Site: brandenburg
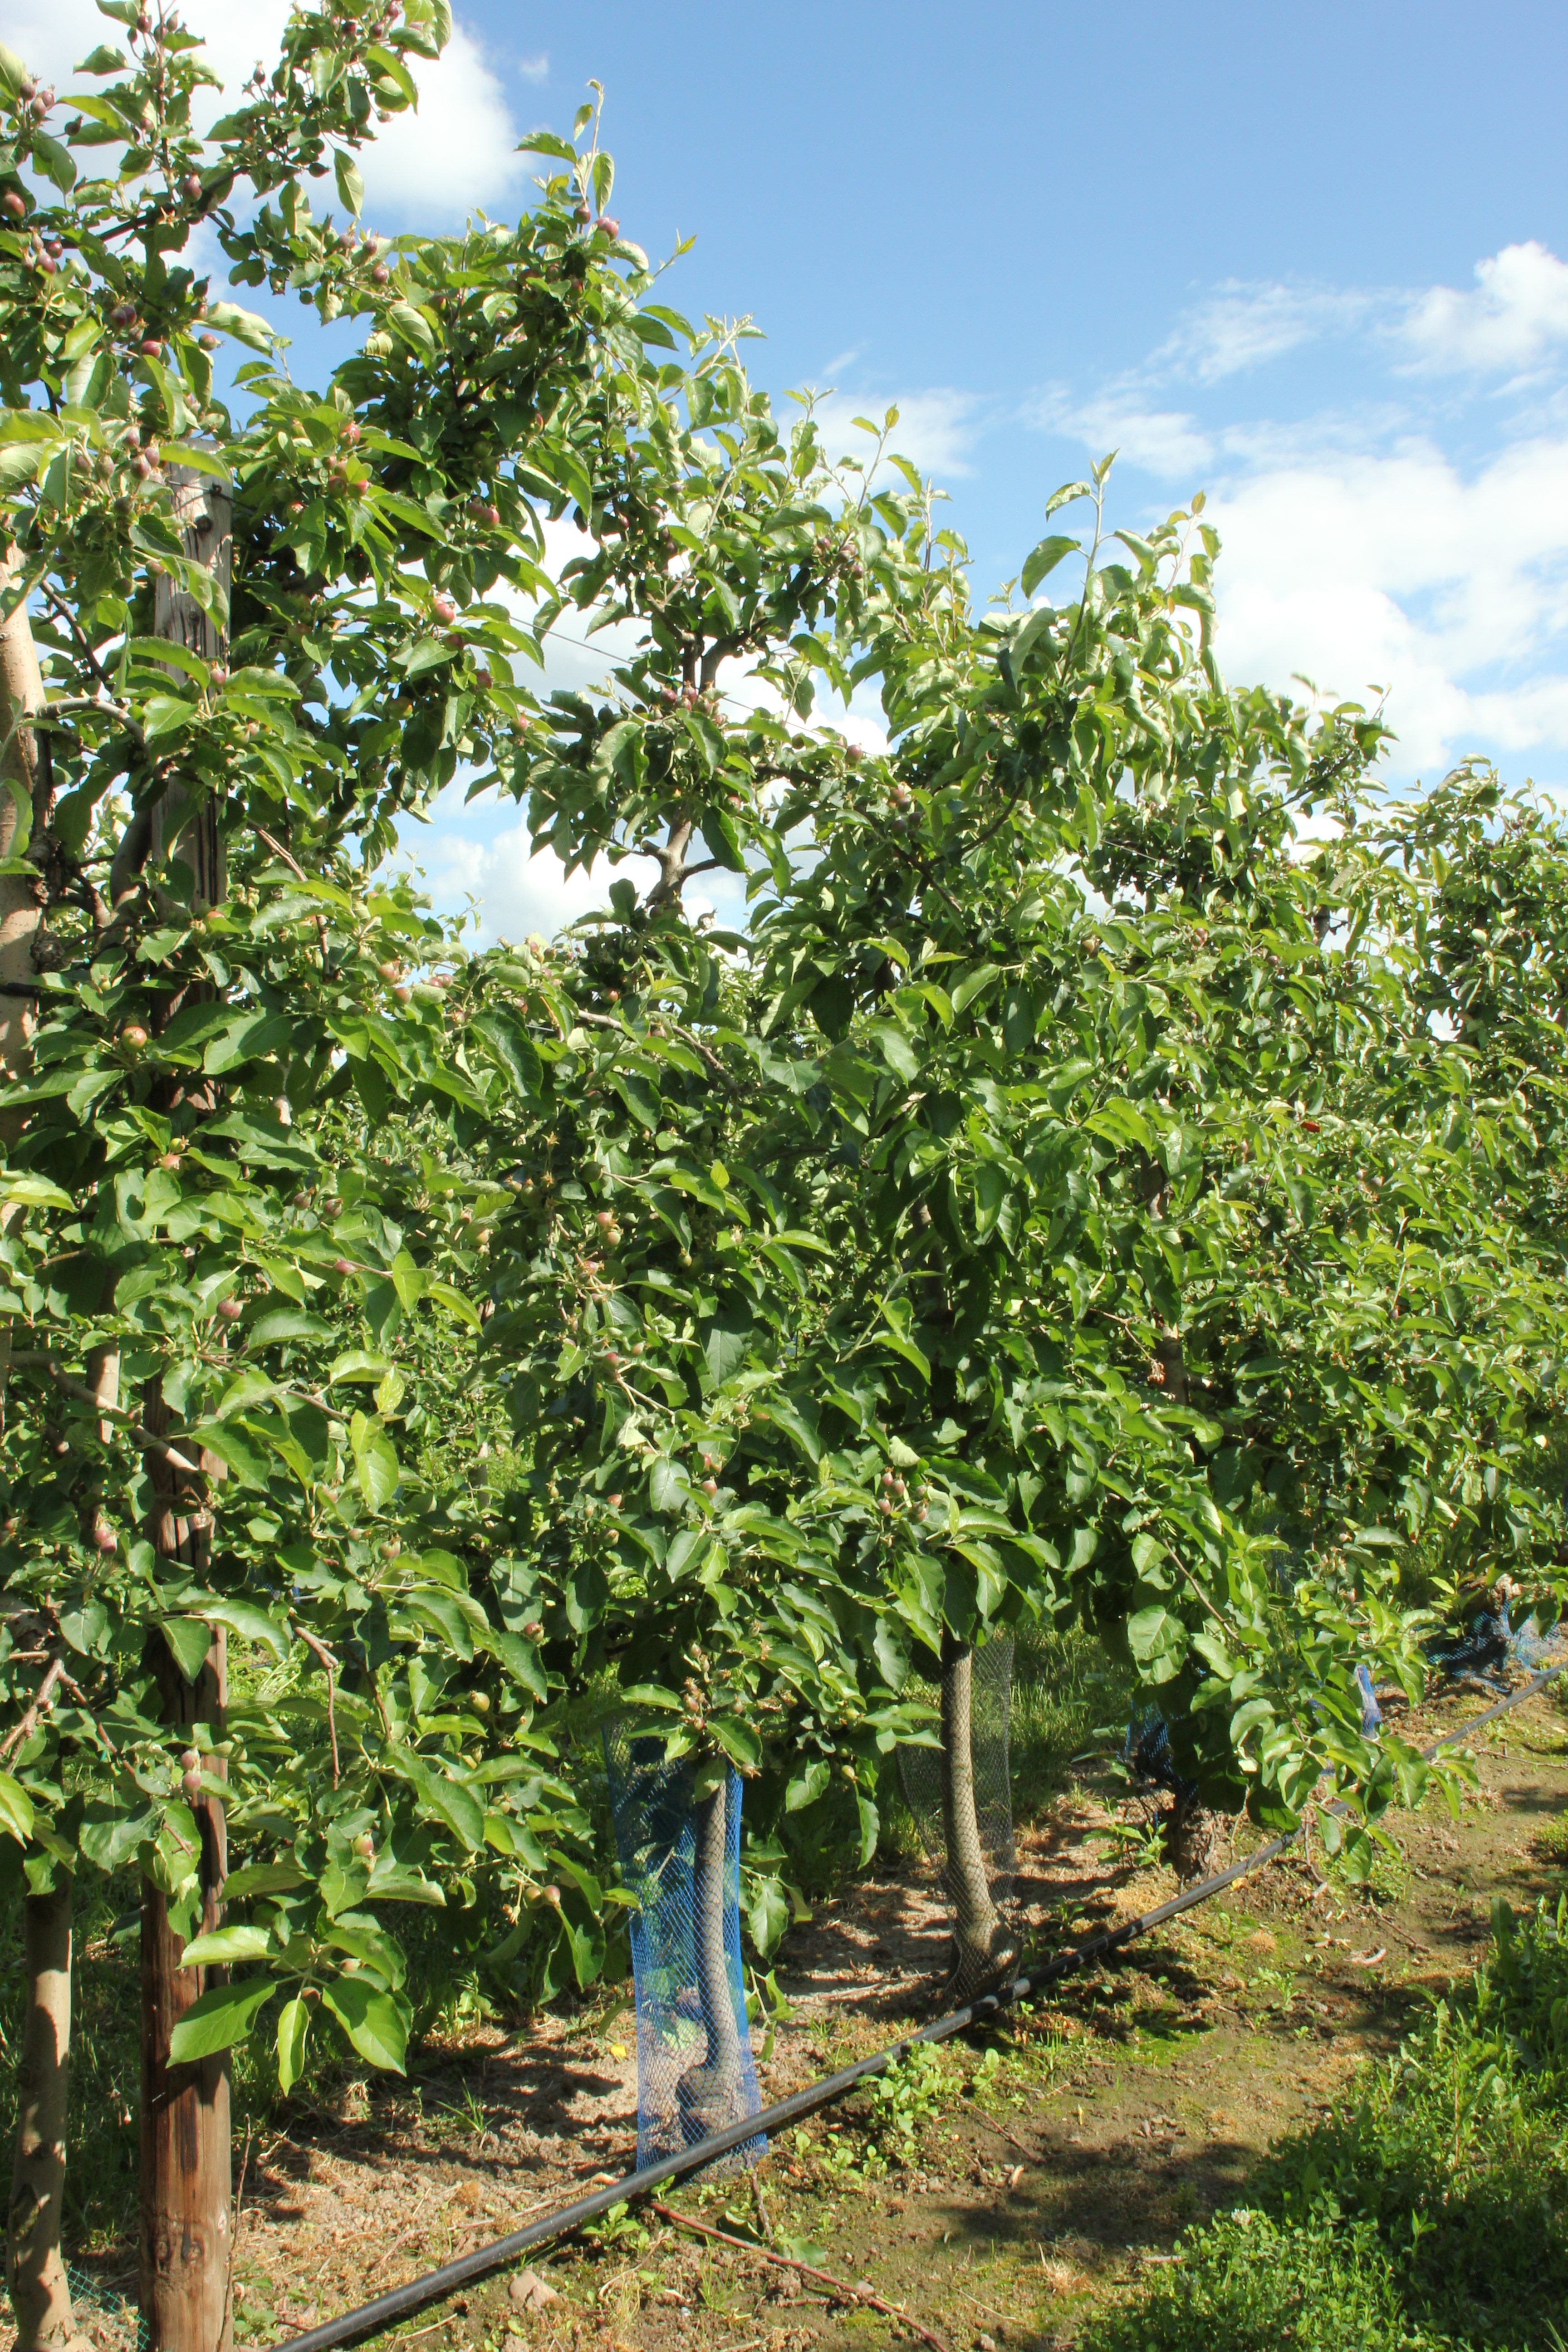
Growth stage (BBCH 72): Development of fruit